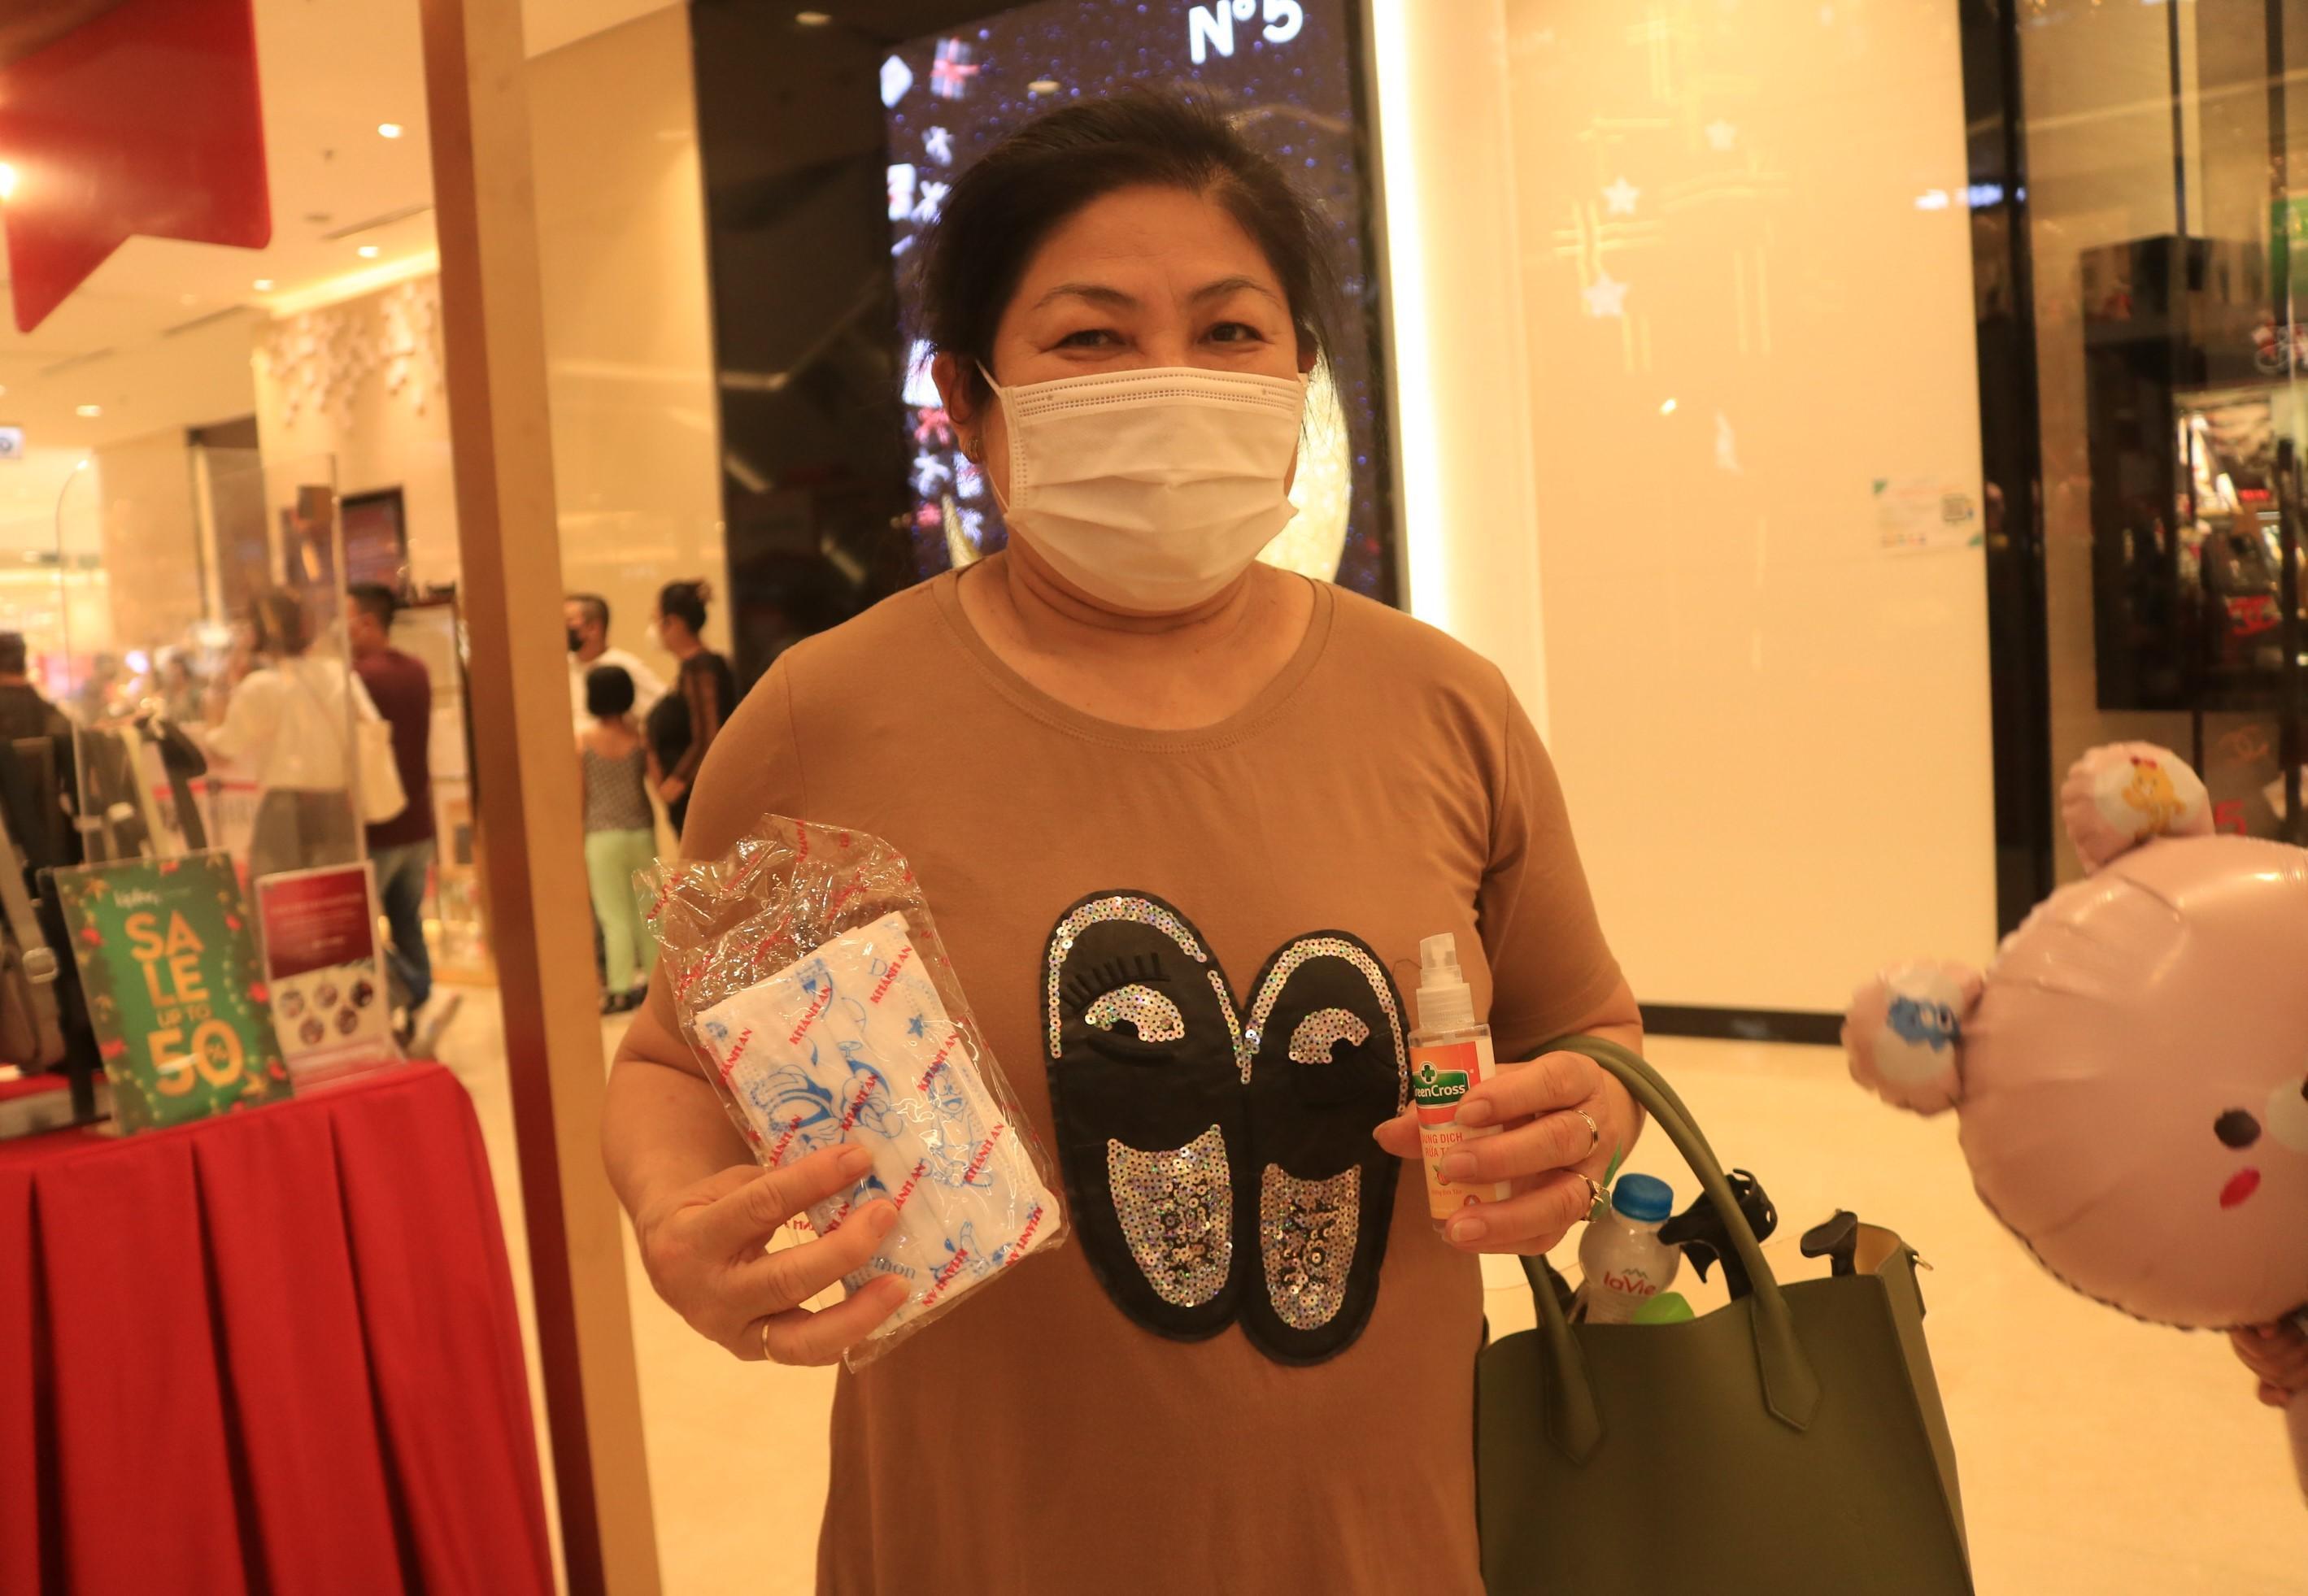
người phụ nữ đang cầm một bịch khẩu trang trên tay